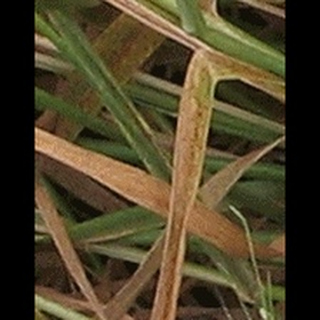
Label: wheat_brown_rust